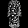
Label: Dress